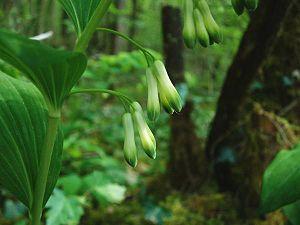
Polygonatum est un genre de plantes herbacées monocotylédones. Il appartient à la famille des Liliaceae selon la classification classique. La phylogénie moléculaire le place dans la famille des Ruscaceae, puis dans les Asparagaceae. D'autres classifications l'ont placé dans la famille des Convallariaceae.